Essential Products

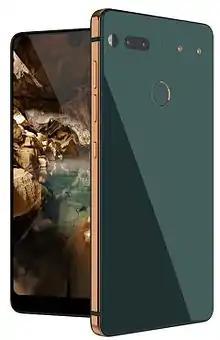

The Essential Phone is a phone introduced in 2017. The device is upgradable to Android 10, and was only sold in the United States and Canada. The device will not receive any software updates, including security patches, after February 3, 2020, due to the company going out of business.